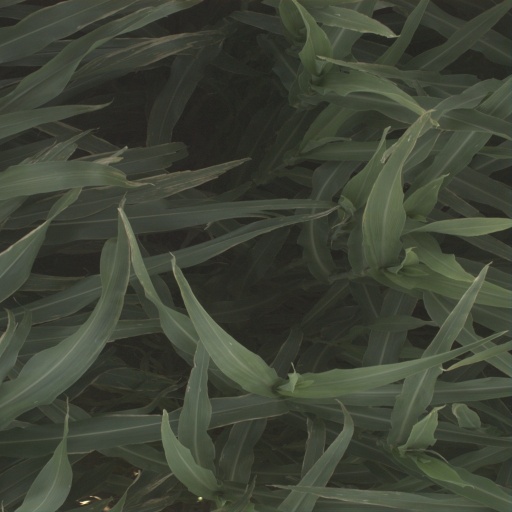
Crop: sorghum